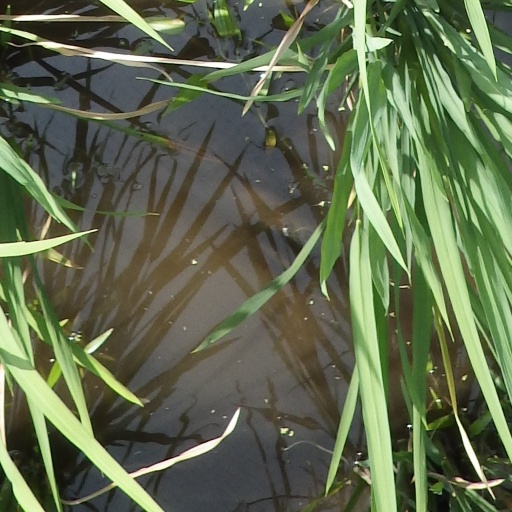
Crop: rice